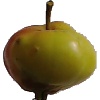
Label: Apple Red Yellow 2